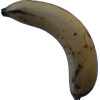
Label: banana